The Godfather Part II

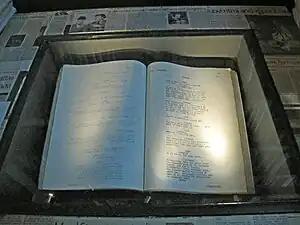
Original screenplay at the National Museum of Cinema in Turin

Several actors from the first film did not return for the sequel. Marlon Brando initially agreed to return for the birthday flashback sequence, but the actor, feeling mistreated by the board at Paramount, failed to show up for the single day's shooting. Coppola then rewrote the scene that same day. Richard S. Castellano, who portrayed Peter Clemenza in the first film, also declined to return, as he and the producers could not reach an agreement on his demands that he be allowed to write the character's dialogue in the film, though this claim was disputed by Castellanos widow in a 1991 letter to "People" magazine. The part in the plot originally intended for the latter-day Clemenza was then filled by the character of Frank Pentangeli, played by Michael V. Gazzo.